Commonwealth Games

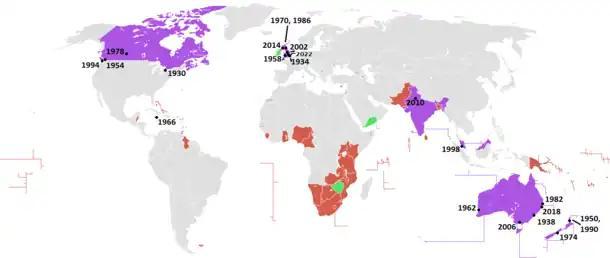

The opening ceremony typically starts with the hoisting of the host country's flag and a performance of its national anthem. The flag of the Commonwealth Games Federation, flag of the last hosting nation and the next hosting nation are also hosted during the opening ceremony. The host nation then presents artistic displays of music, singing, dance and theatre representative of its culture. The artistic presentations have grown in scale and complexity as successive hosts attempt to provide a ceremony that outlasts its predecessor's in terms of memorability. The opening ceremony of the Delhi Games reportedly cost $70 million, with much of the cost incurred in the artistic segment.